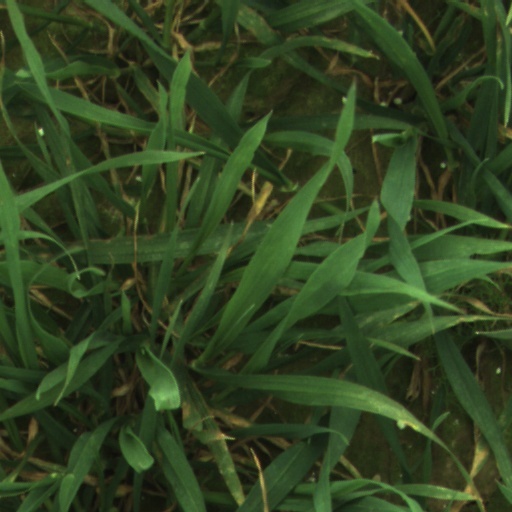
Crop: wheat